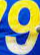
Number: 9